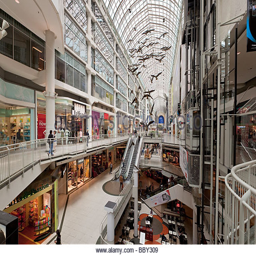
shopping center an upscale downtown multilevel enclosed shopping mall